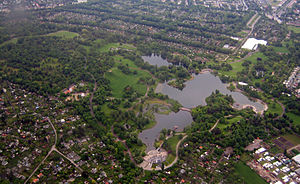
Britzer Garten
Luftfoto af Britzer Garten, set fra Britz i vestlig retning.(Mariendorf-Süd/Marienfelde)
Britzer Garten er benævnt efter bydelen Berlin-Britz i det Berlinske område Neukölln. Parken blev anlagt i forbindelse med en Forbundshaveudstilling i 1985, og tanken var at give befolkningen i det sydøstlige Vestberlin en ny landskabspark, fordi den var afskåret fra det naturlige opland. Den dækker 90 ha og byder på natur- og havekunst, rosenhave, Rododendronlund, legelandskaber, og udstrakte opholdsplæner, arkitektur og kunst, søer og bakker samt brogede og skiftende blomsterbede. Ved siden af restauranten på Kalenderpladsen står et solur, der med sine 99 m højde er Europas største. Det blev planlagt af arkitekterne Jürgen Dirk Zilling, Jasper Halfmann og Klaus Zillich.